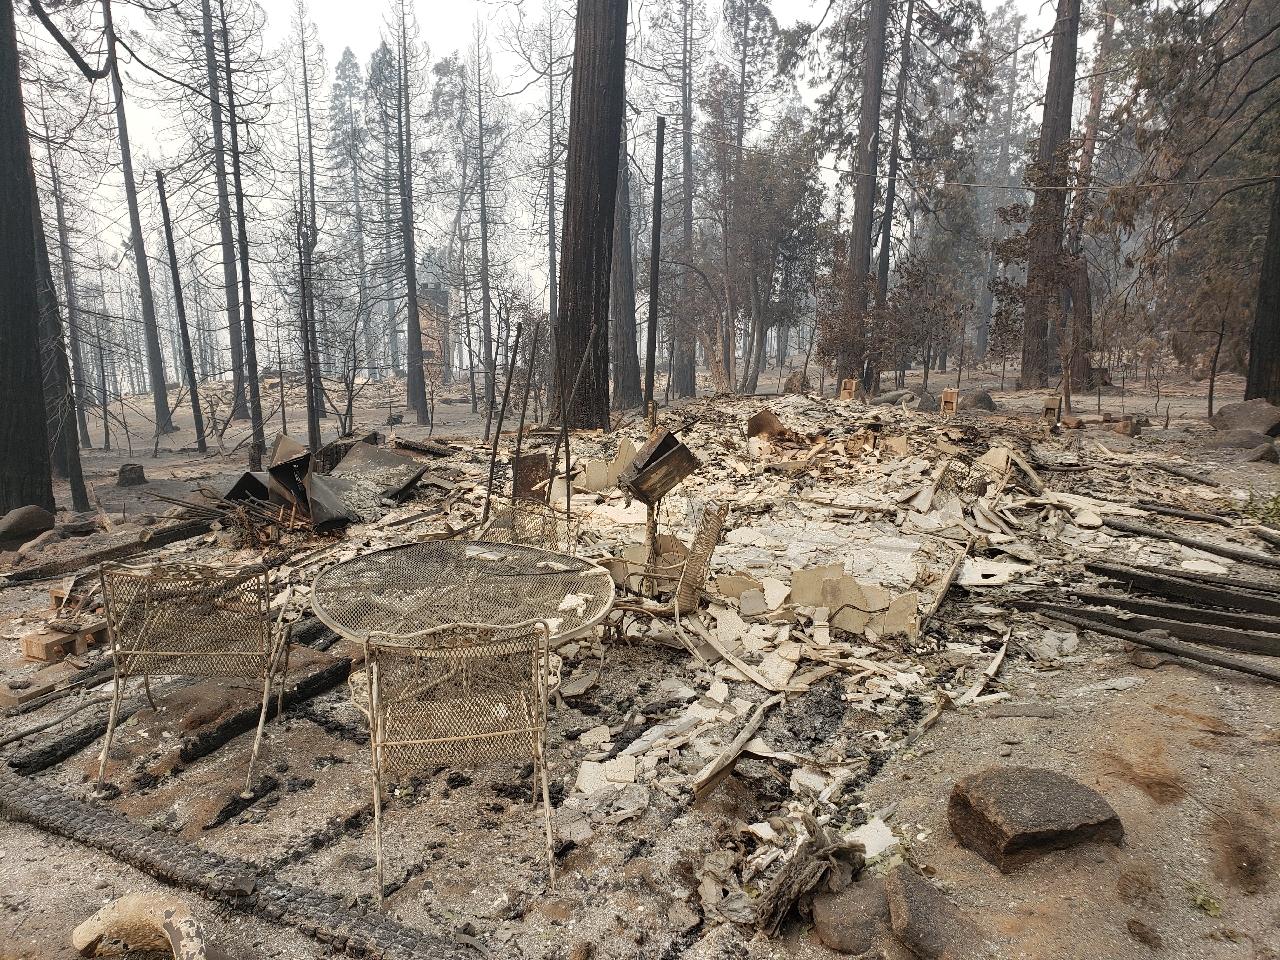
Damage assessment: destroyed